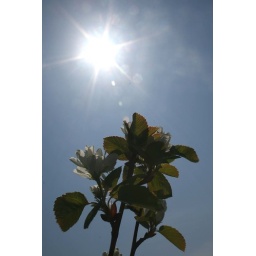
and the green grass grows all around all around